Banach's matchbox problem

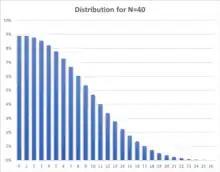

Returning to the original problem, we see that the probability that the left pocket is found to be empty first is formula_9 which equals formula_10 because both are equally likely. We see that the number formula_11 of matches remaining in the other pocket is